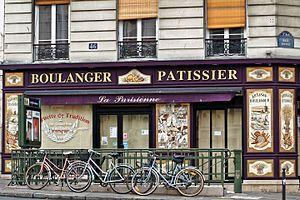
Cardinal Lemoine est une station de la ligne 10 du métro de Paris, située dans le 5ᵉ arrondissement de Paris.